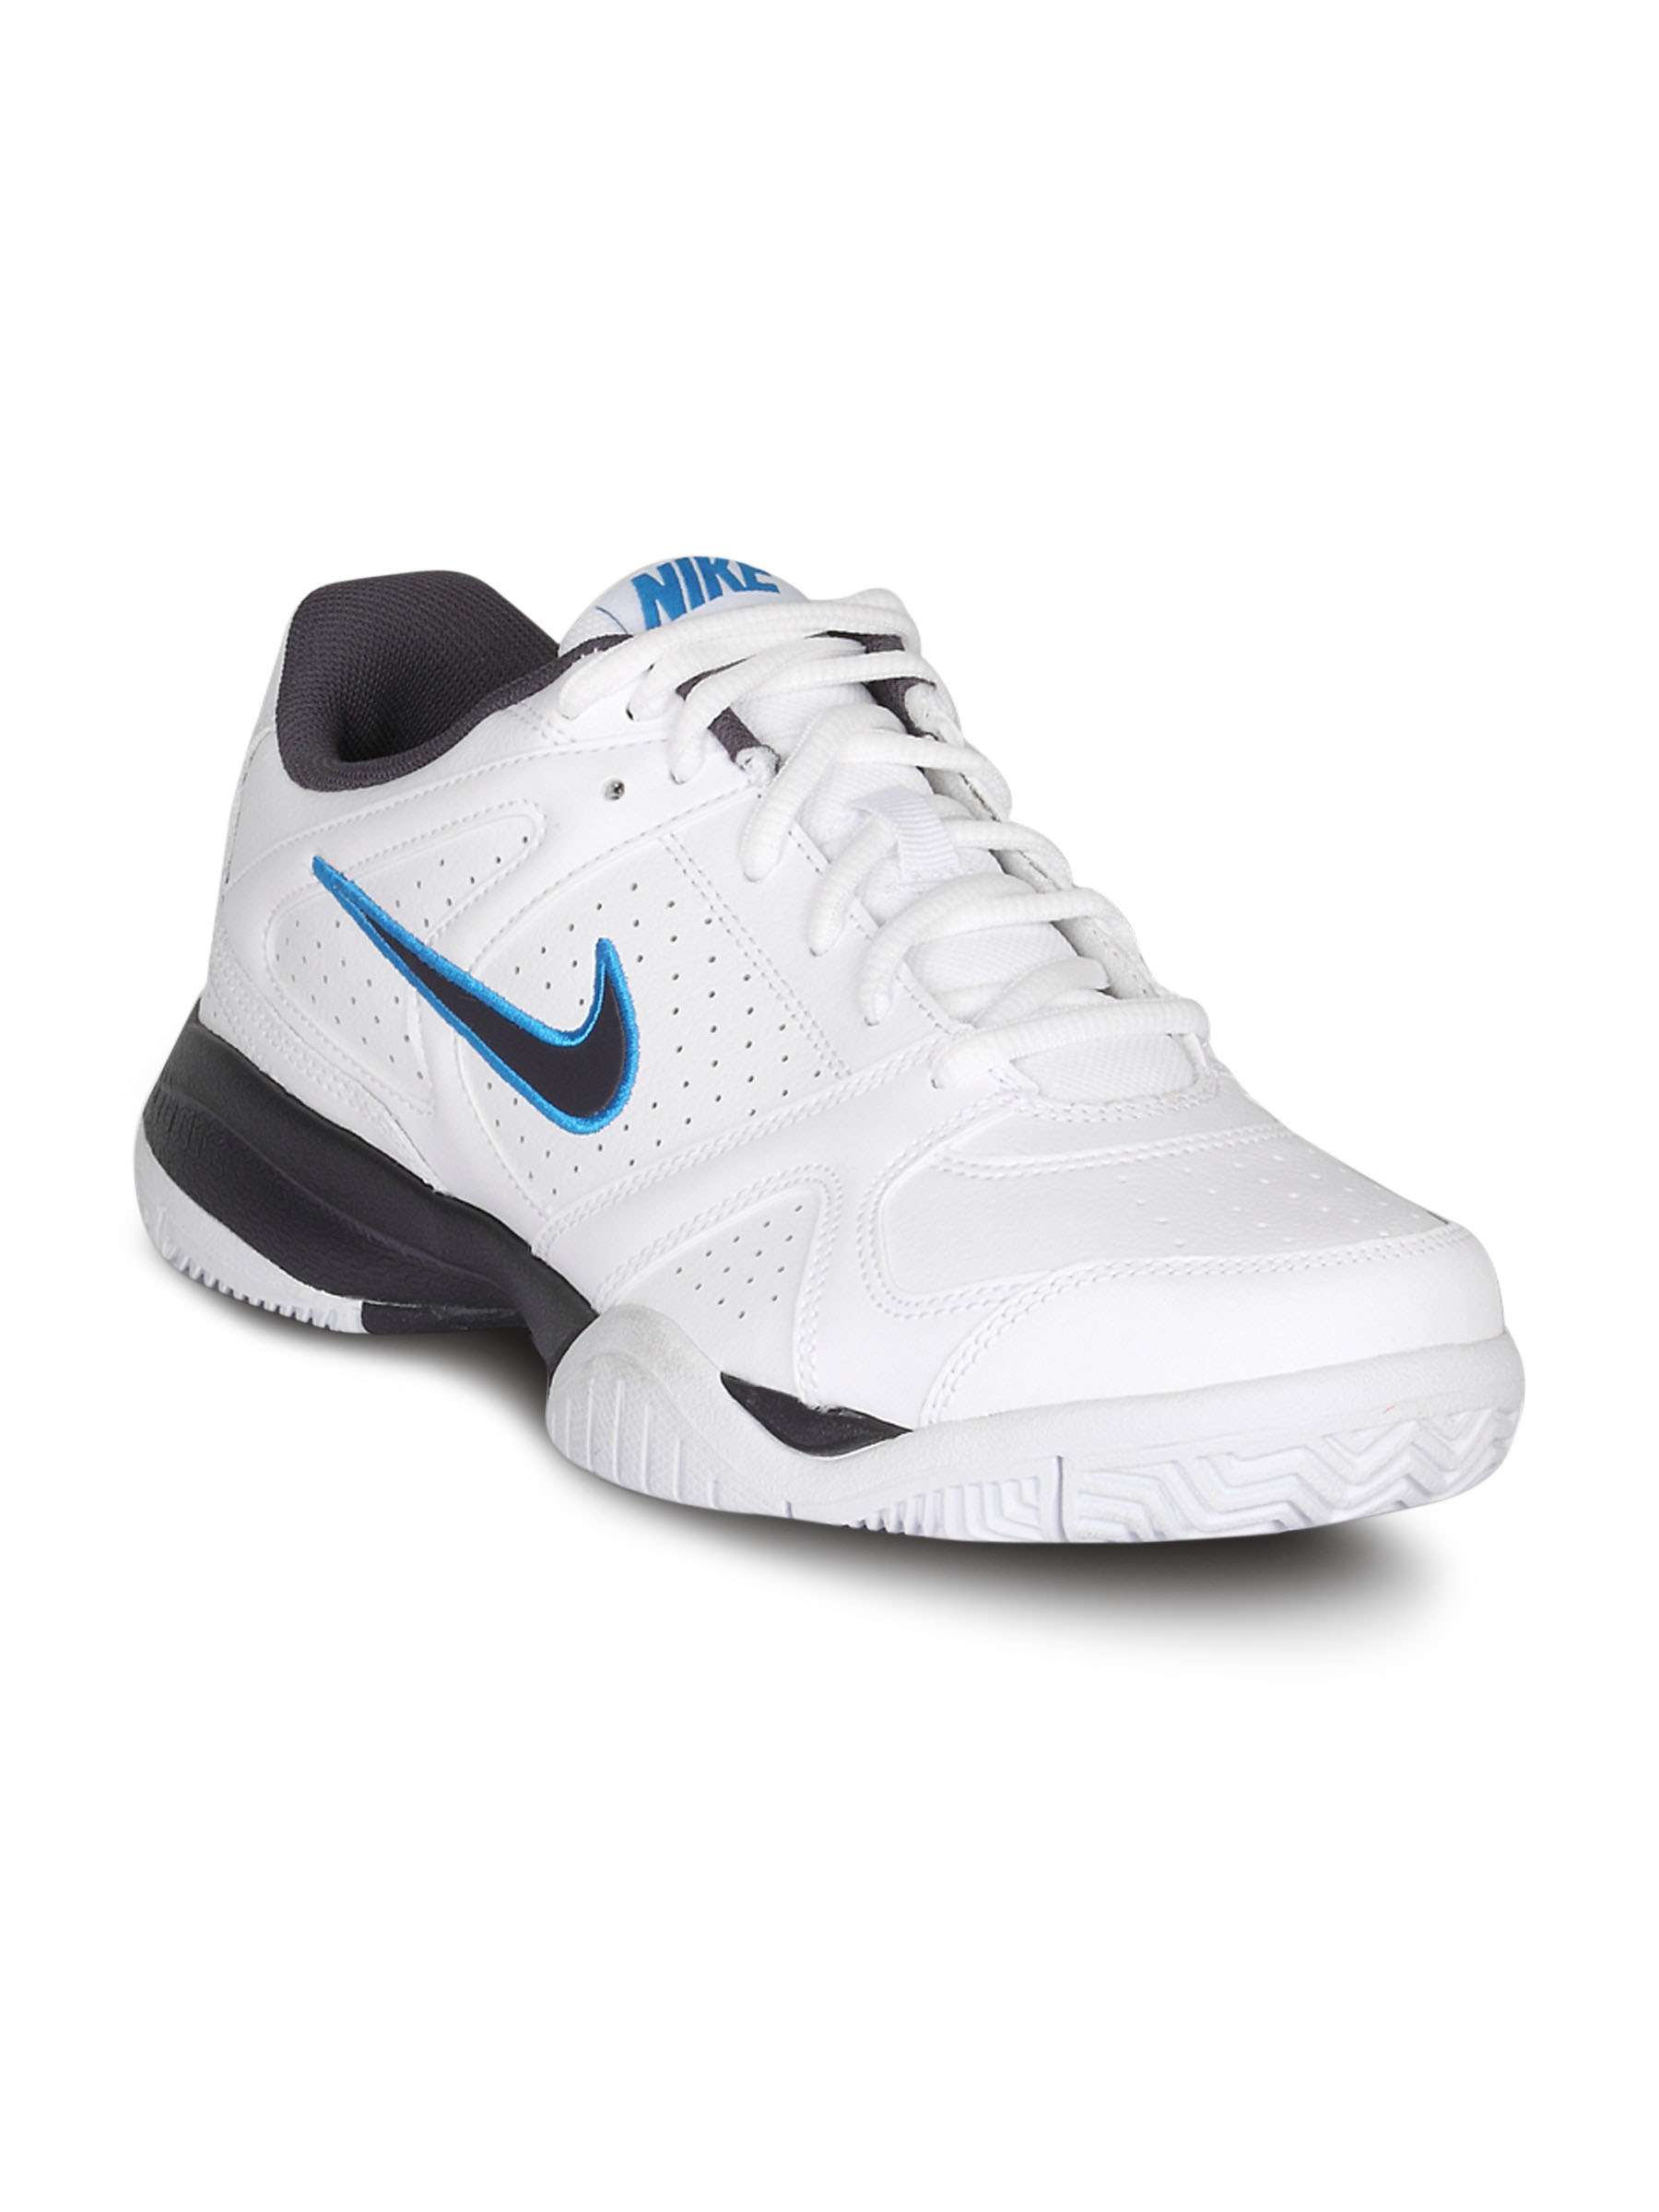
Nike Men's City Court White Blue Shoe
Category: Footwear / Shoes / Sports Shoes
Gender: Men
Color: White
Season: Summer 2011
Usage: Sports